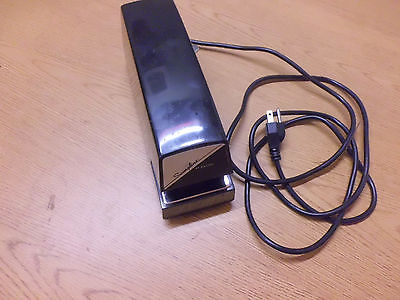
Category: stapler